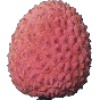
Label: Lychee 1